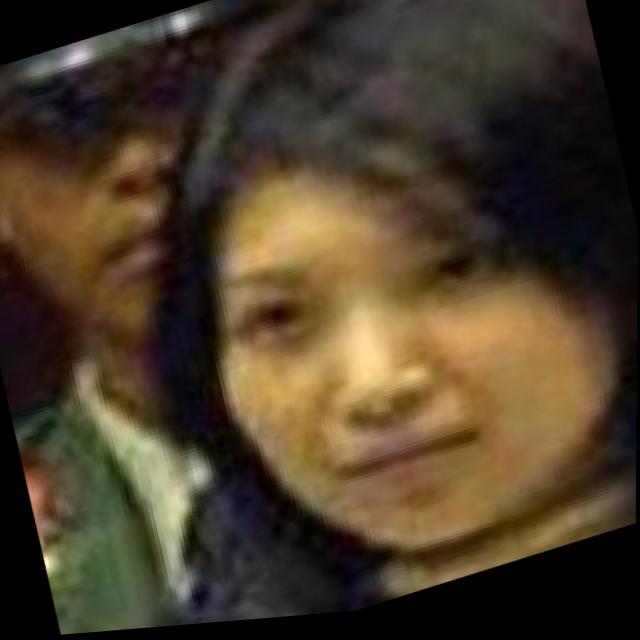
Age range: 21-44